George Reid (Scottish politician)

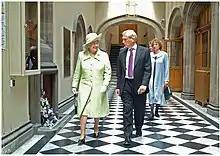
Reid with Elizabeth II at the opening of the 2nd Scottish Parliament, 2003

At the 2003 Scottish Parliament election Reid succeeded in winning the Ochil constituency first past the post. He was then elected by his fellow MSPs to succeed David Steel as Presiding Officer. As the Presiding Officer is expected to be strictly nonpartisan, he voluntarily suspended his SNP membership for the duration of his tenure.